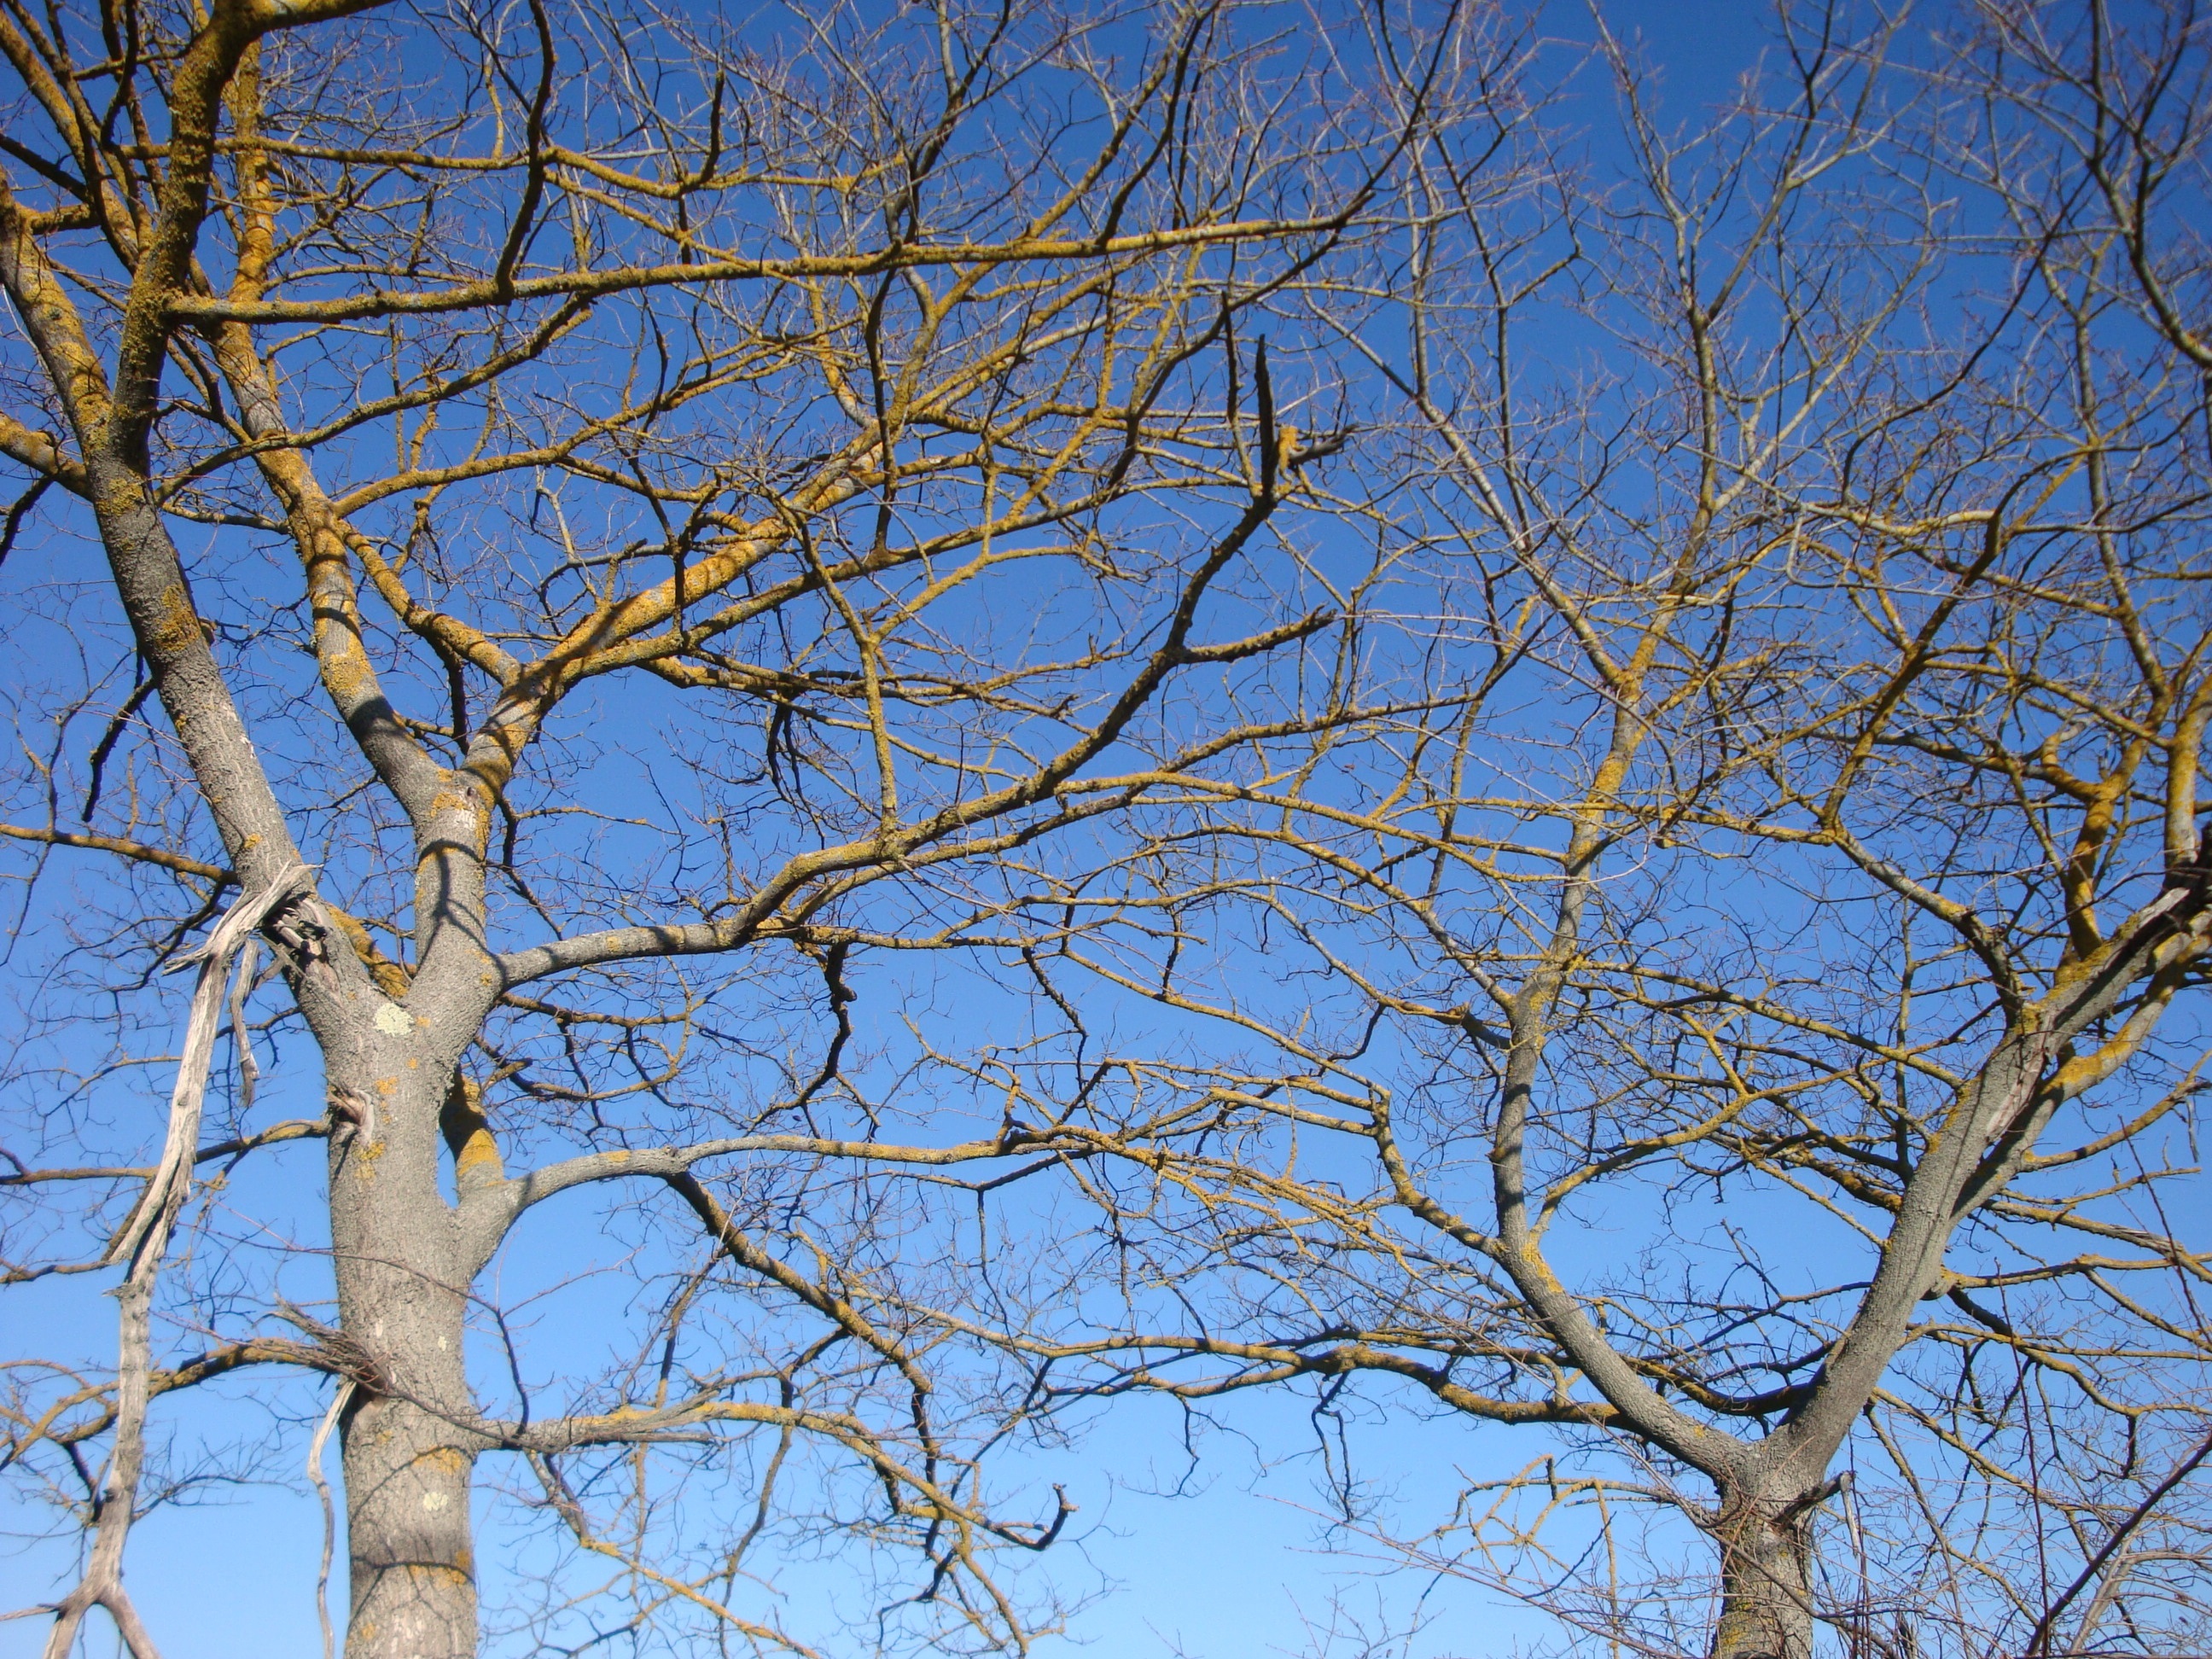
tree, nature, branch, winter, plant, sky, leaf, flower, birch, autumn, season, twig, trees, branches, tree branches, flowering plant, woody plant, land plant